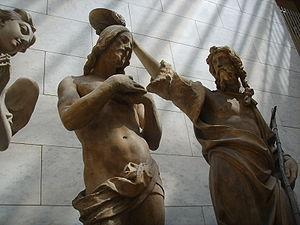
Andrea dal Monte Sansovino ou Andrea Contucci del Monte Sansovino est un sculpteur et architecte Italien de la Renaissance qui a eu pour élève Francesco da Sangallo.